Engineering disasters

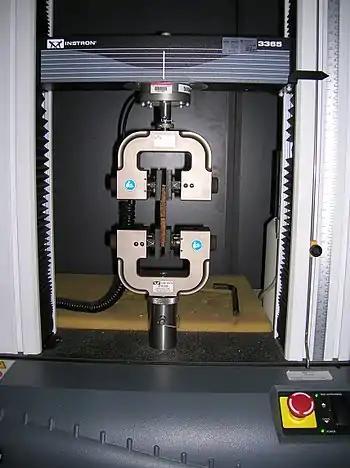
Tensile testing on a composite specimen

The specimen is stretched slowly in tension until it breaks, while the load and the distance across the gage length are continuously monitored. A sample subjected to a tensile test can typically withstand stresses higher than its yield stress without breaking. At a certain point, however, the sample will break into two pieces. This happens because the microscopic cracks that resulted from yielding will spread to large scales. The stress at the point of complete breakage is called a material's ultimate tensile strength. The result is a stress–strain curve of the material's behavior under static loading. Through this tensile testing, the yield strength is found at the point where the material begins to yield more readily to the applied stress, and its rate of deformation increases.